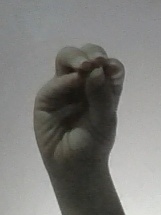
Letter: ha